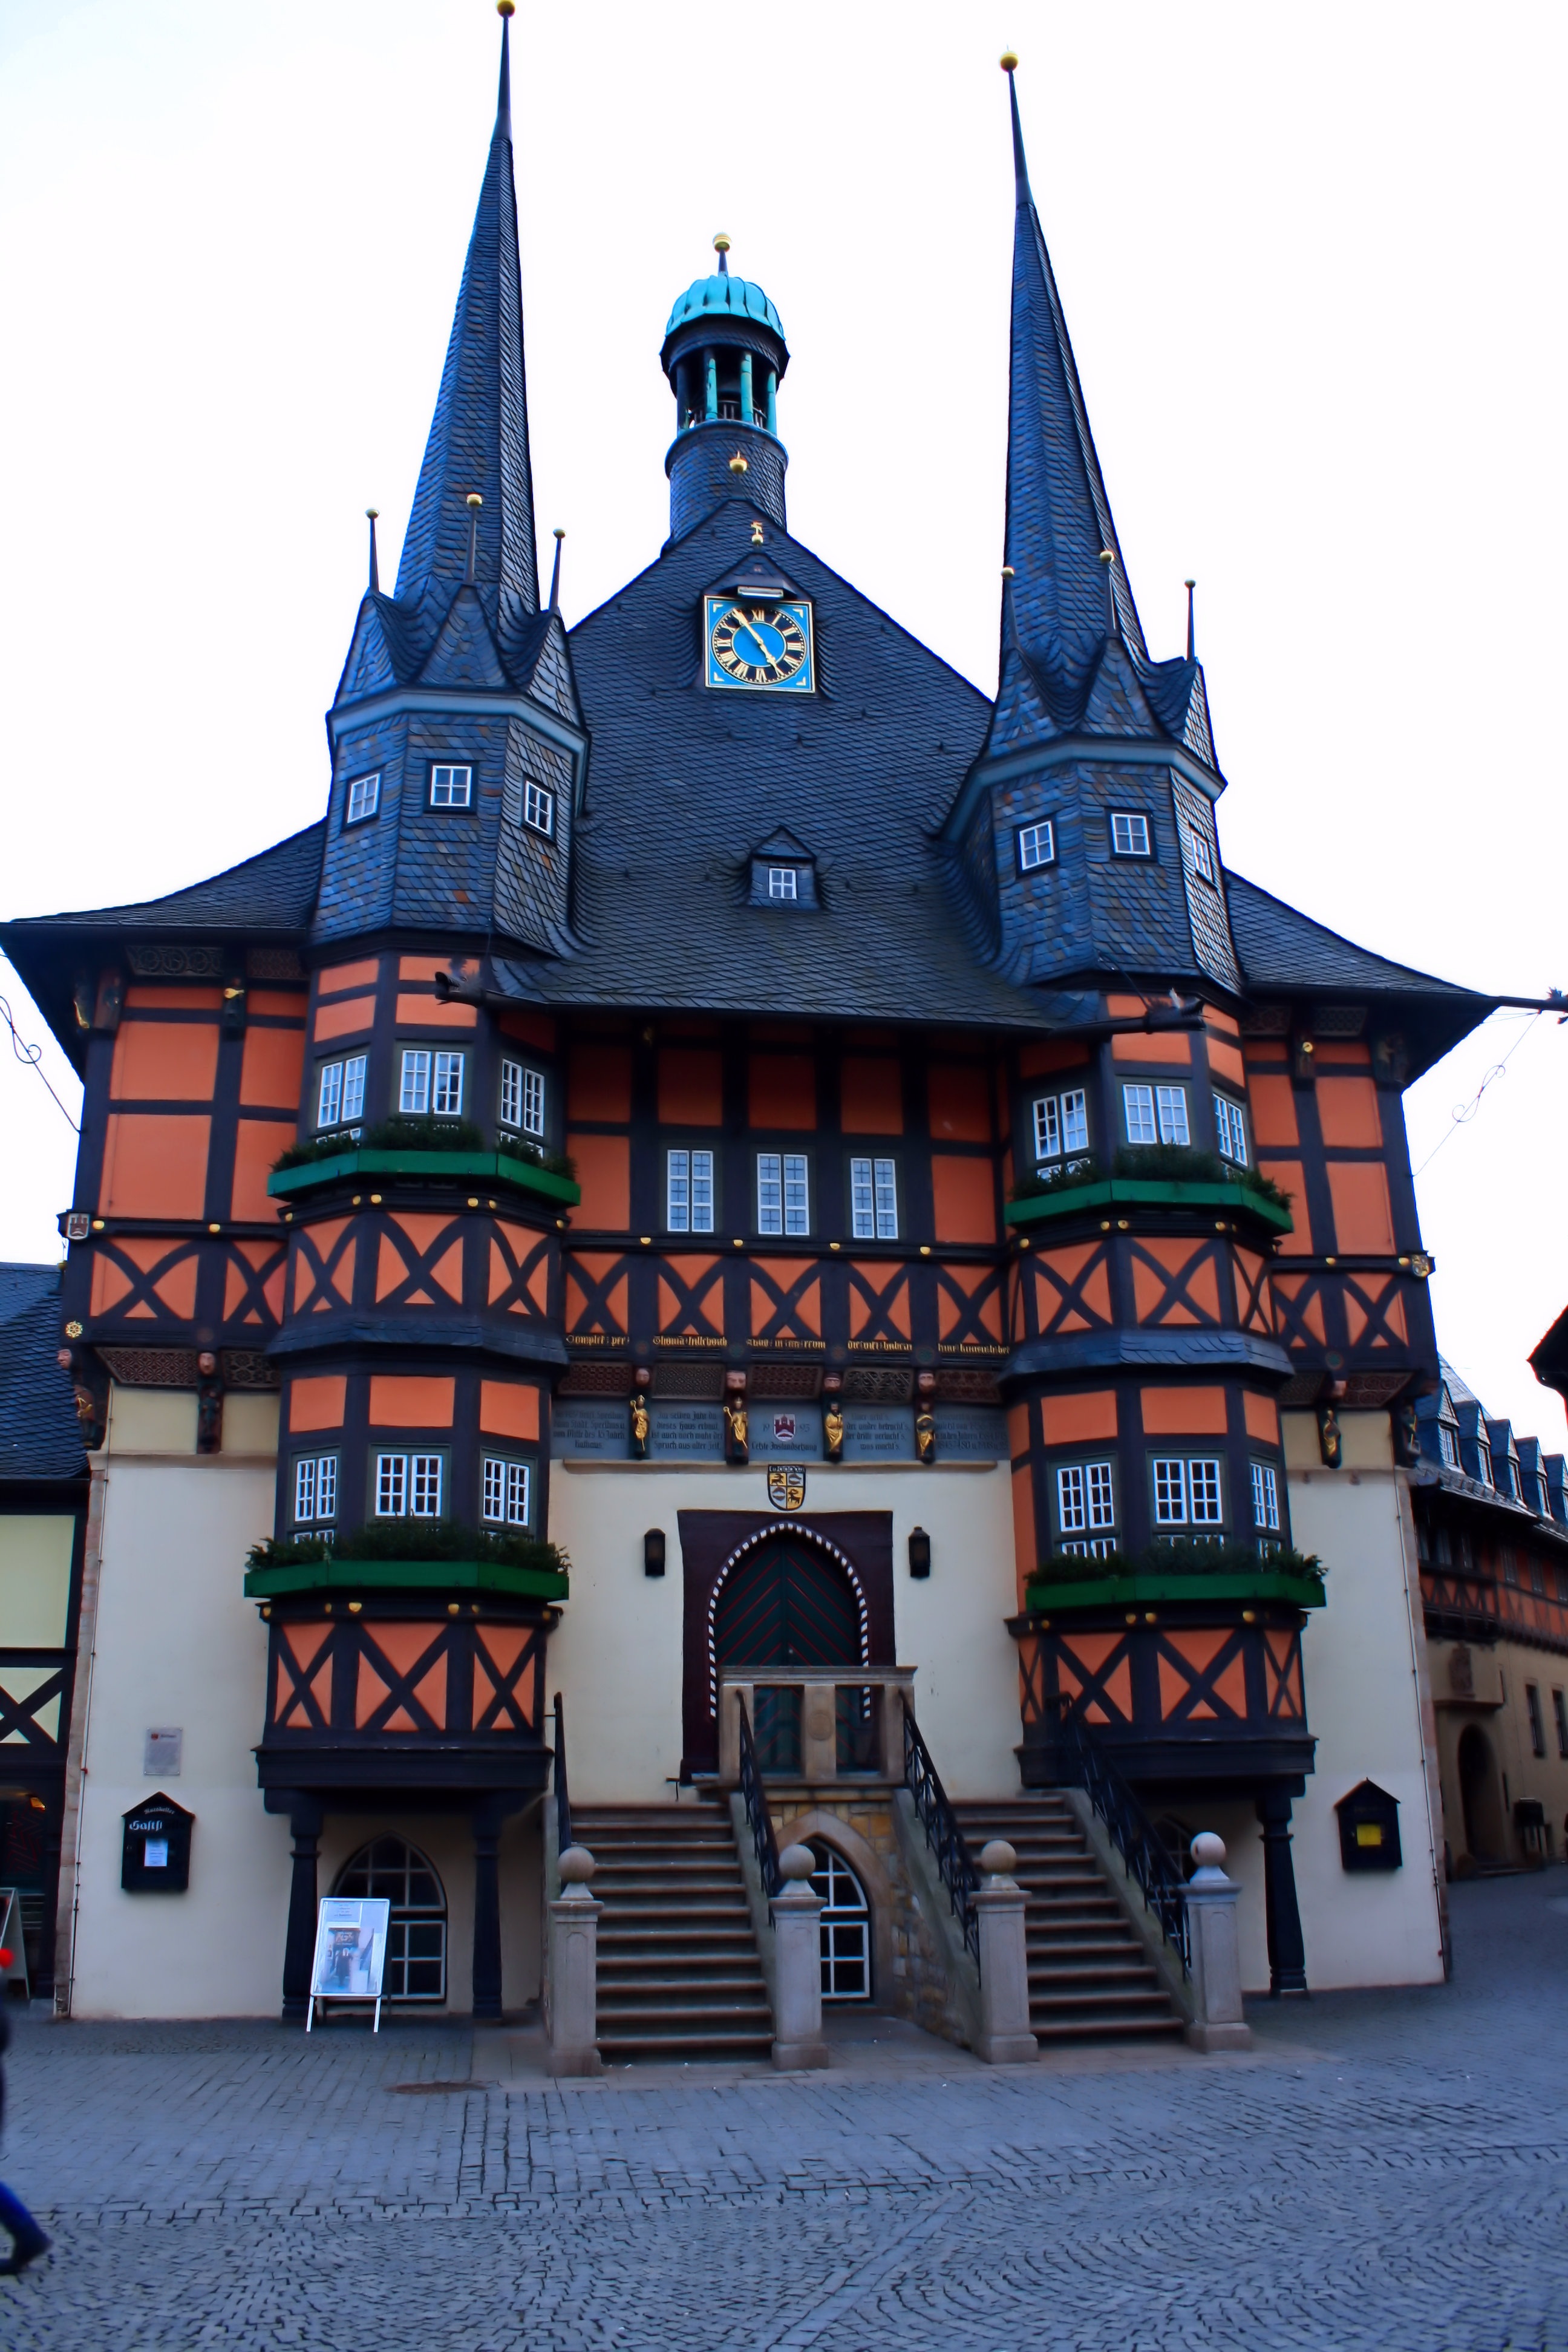
architecture, town, building, castle, landmark, facade, old town, historically, resin, wernigerode, town hall